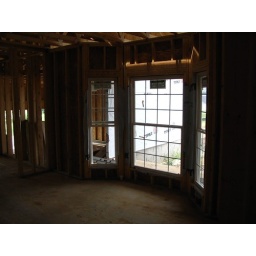
Bay window in the master bedroom